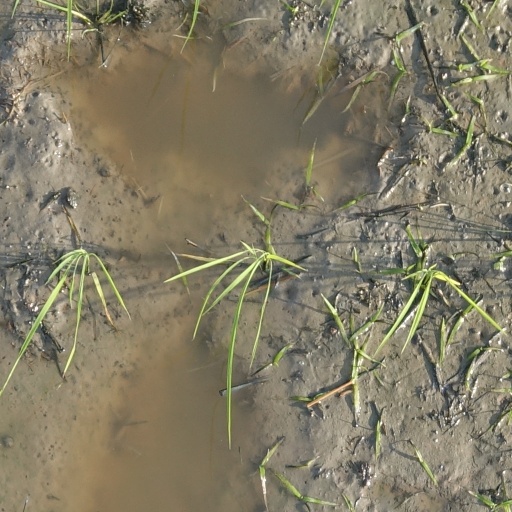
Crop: rice